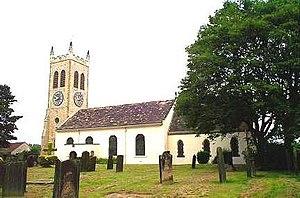
Knottingley est une ville de la Cité de Wakefield, dans le Yorkshire de l'Ouest, en Angleterre.